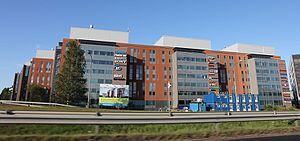
Revenio Group Oyj est une entreprise de technologies de la santé dont le siège est à Vantaa en Finlande.
Uponor est une société de vente vend des produits pour l'approvisionnement en eau potable, le chauffage et le refroidissement par rayonnement en finlande.
Veromies est un quartier de Vantaa, une des principales villes de l'agglomération d'Helsinki en Finlande.